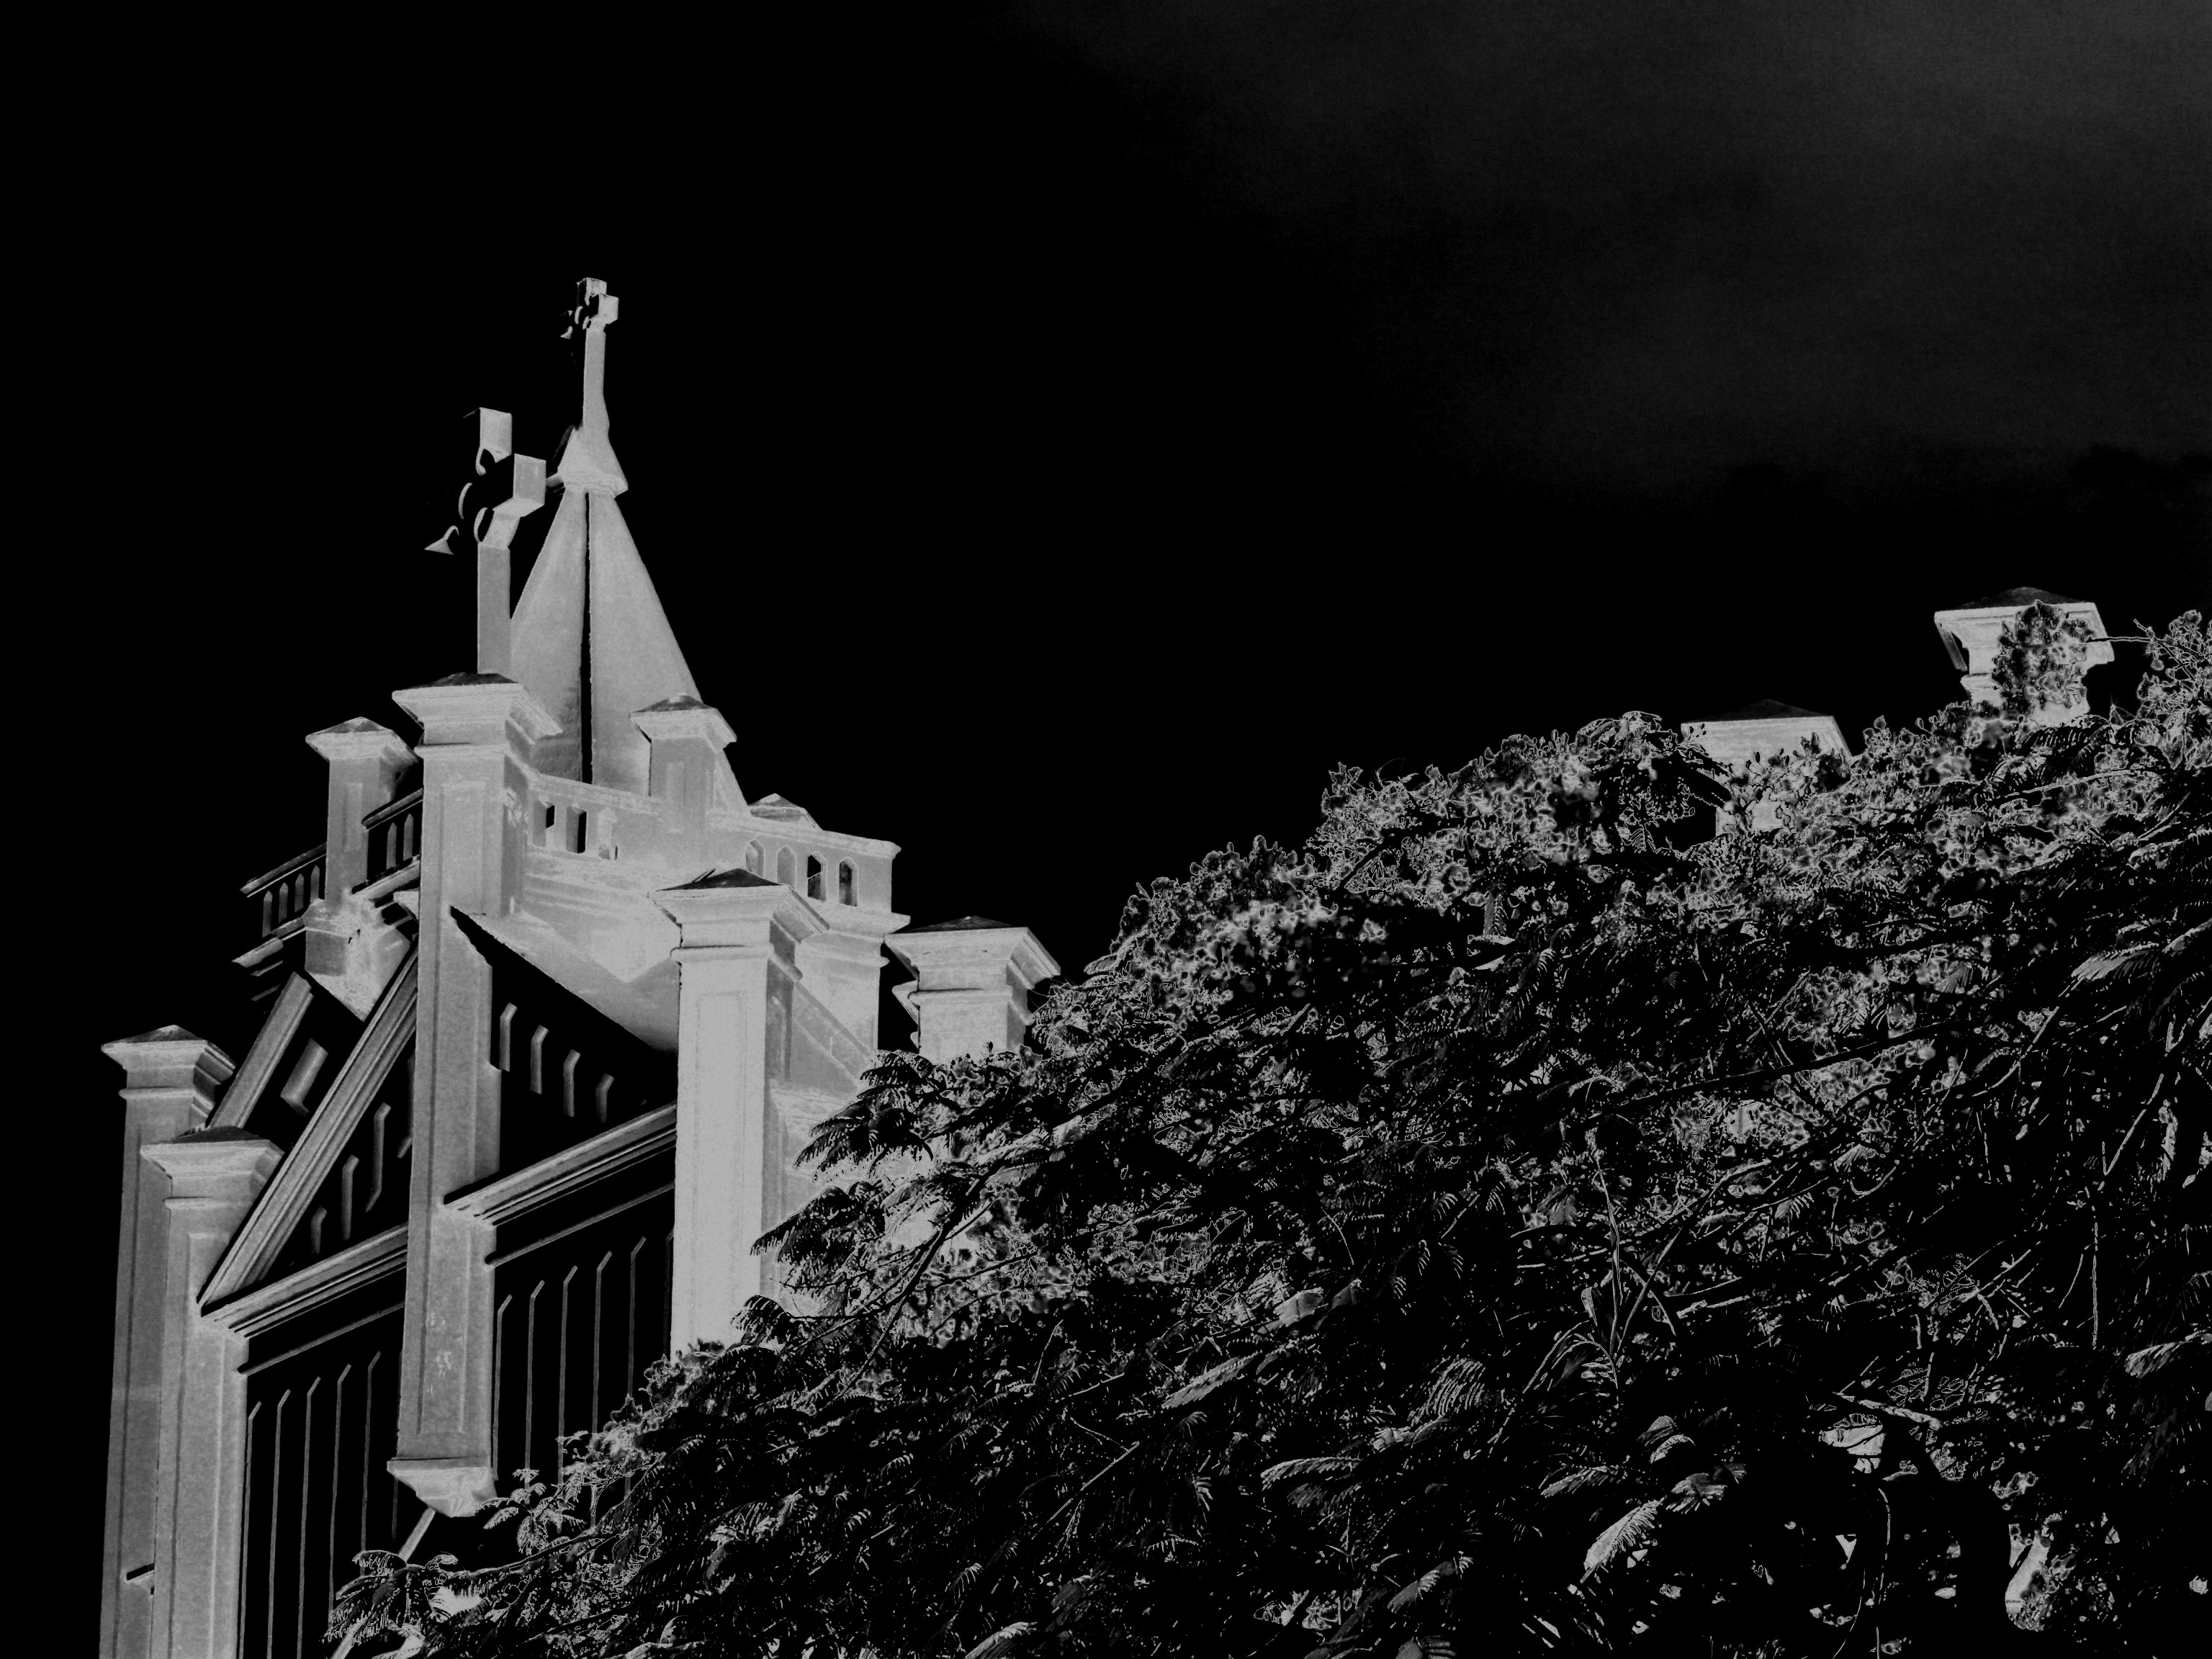
tree, light, black and white, architecture, white, night, photography, spooky, dark, tower, religion, darkness, church, cross, black, monochrome, christian, bible, flowers, religious, christ, scary, faith, jesus, creepy, surreal, strange, christianity, worship, florida, god, ghostly, belief, sinister, key west, monochrome photography, film noir